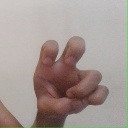
अक्षर: छ